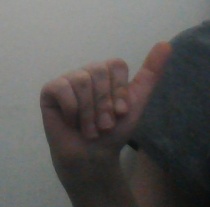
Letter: dhad